Hickory Hill (Petersburg, West Virginia)

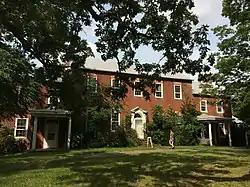

Hickory Hill is a historic home located near Petersburg, West Virginia. It is located in Hardy County, West Virginia. It was built in 1809, and is a two-story brick dwelling in the Federal style. It has a traditional five bay center entrance plan. Also on the property are a log barn and smokehouse.